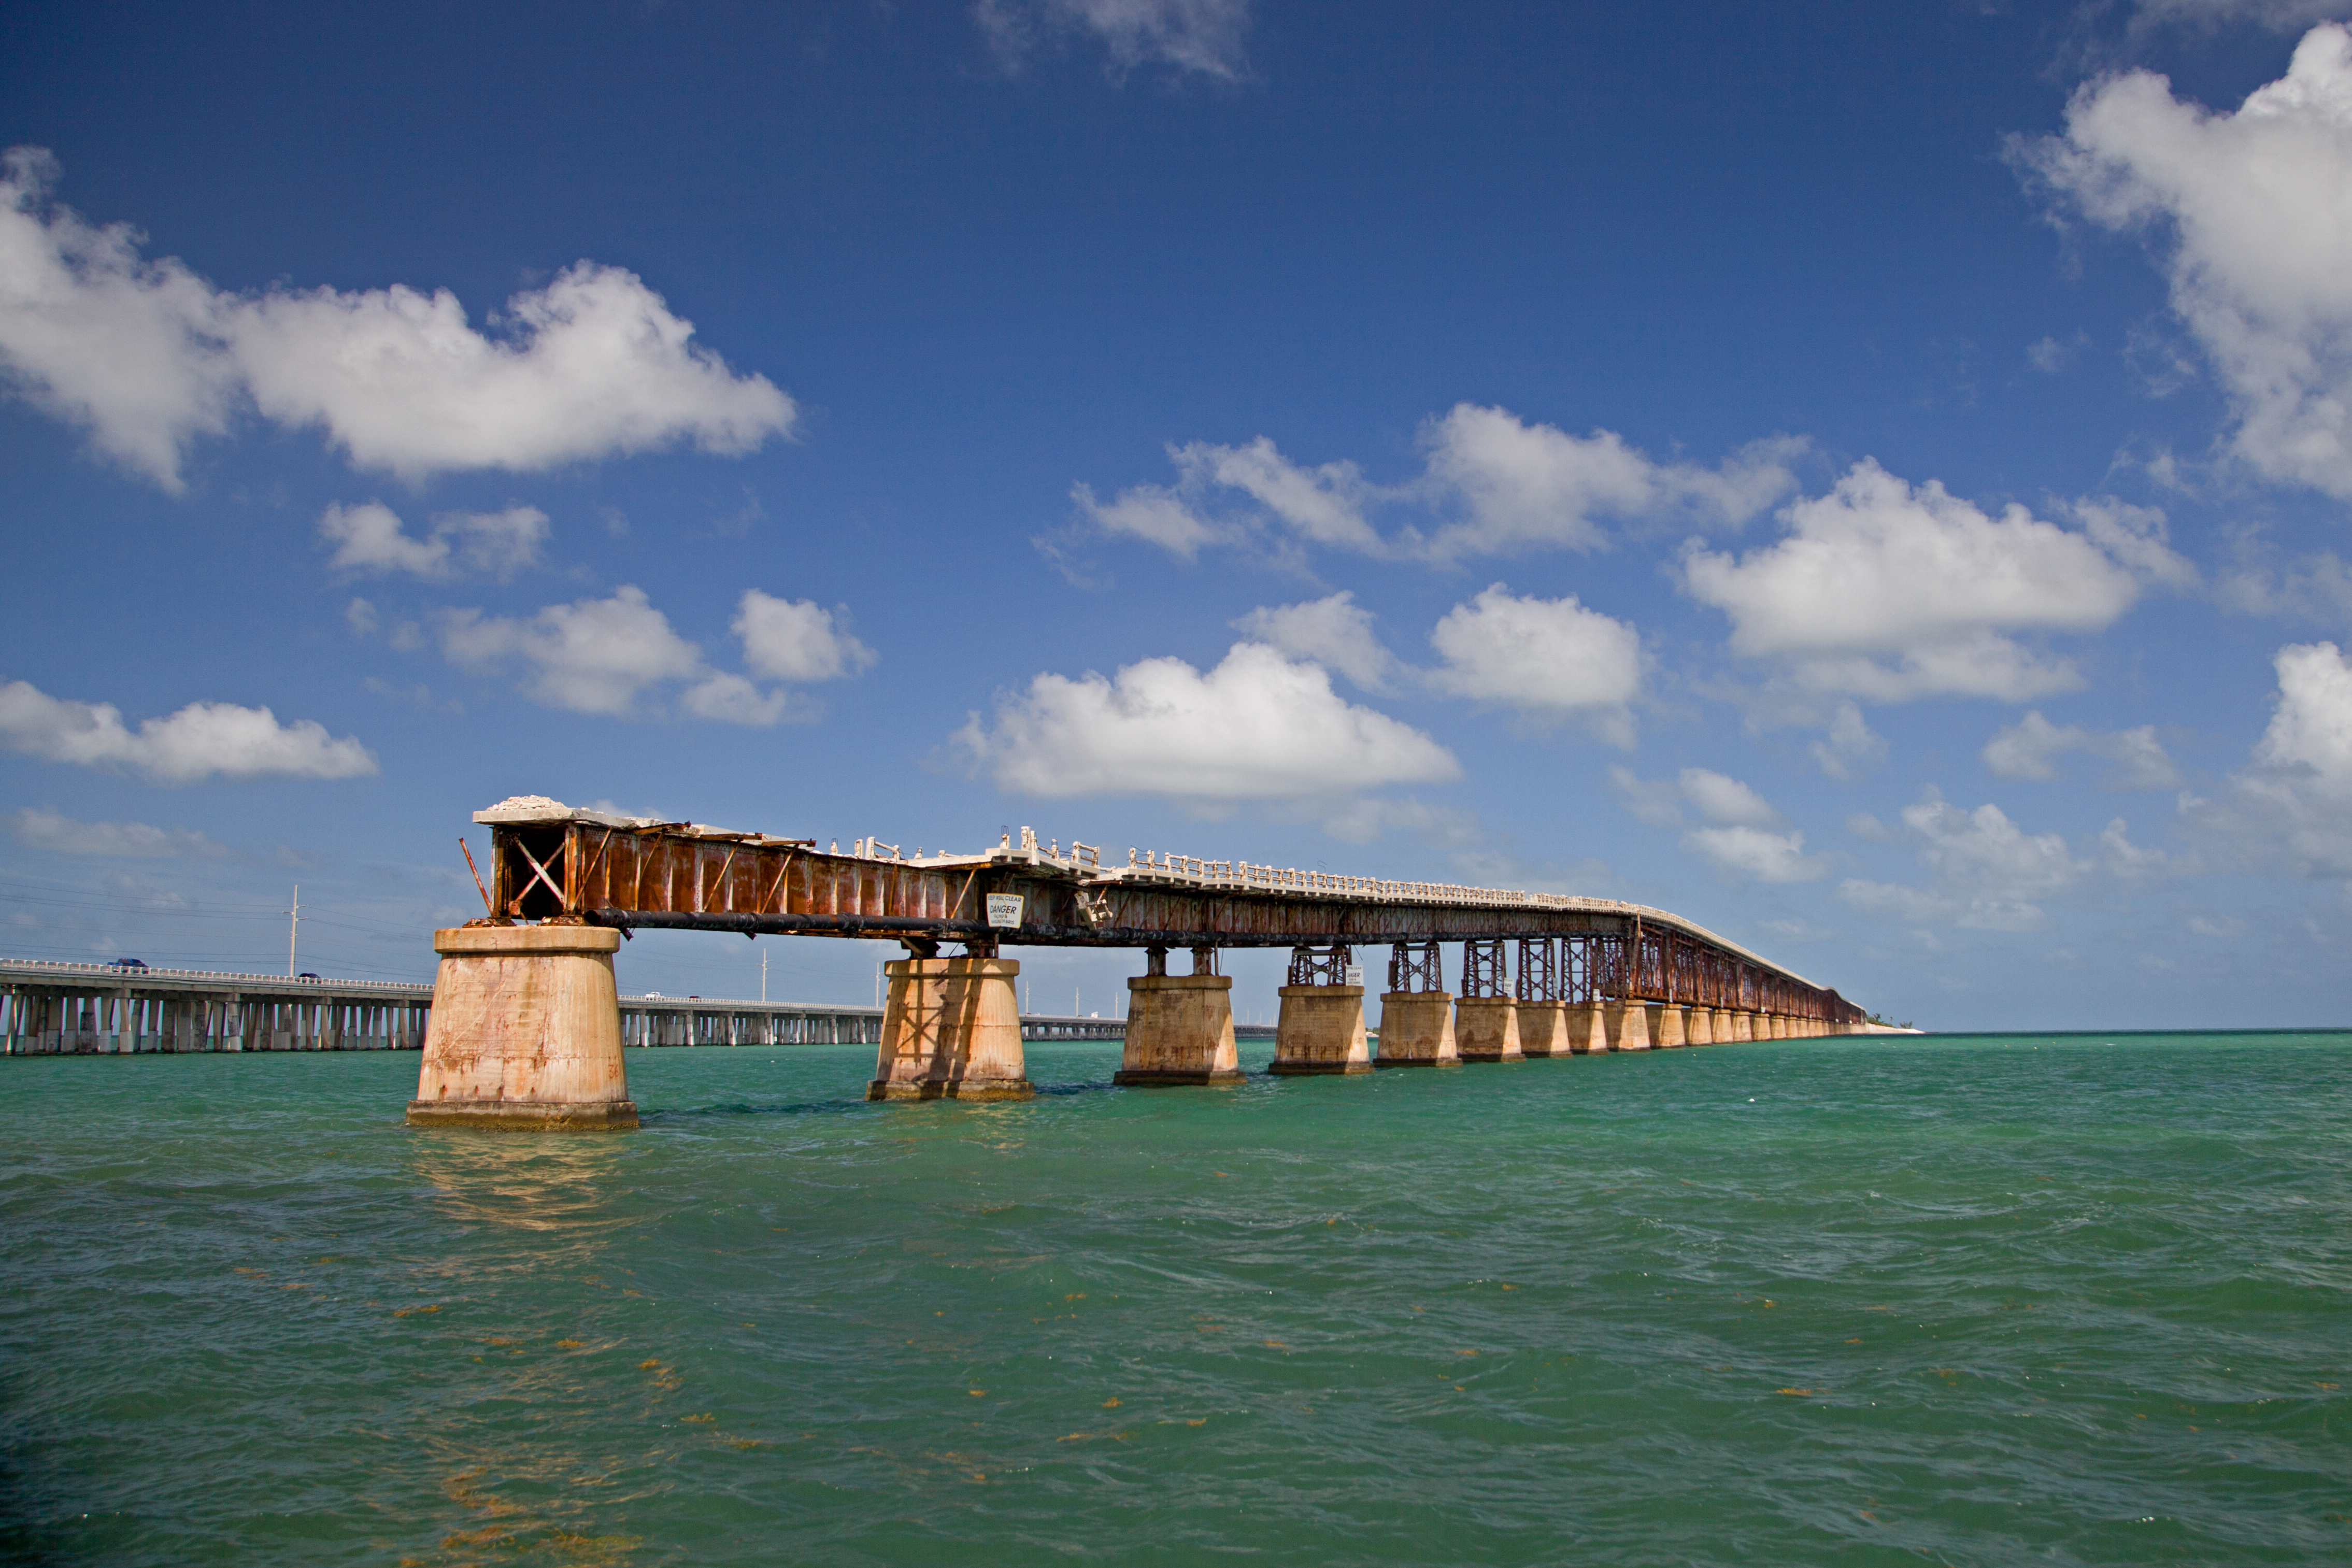
florida, florida keys, marathon, bridge, atlantic, sea, ocean, water, sky, pier, fixed link, cloud, horizon, coastal and oceanic landforms, coast, architecture, nonbuilding structure, girder bridge, island, river, truss bridge, vacation, breakwater, bay, vehicle, tourism, lagoon